Iranians in the Netherlands

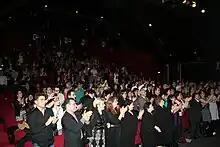
People at Sima Bina's Nowruz concert in Amsterdam, 2010

, statistics of the Dutch Centraal Bureau voor de Statistiek showed: